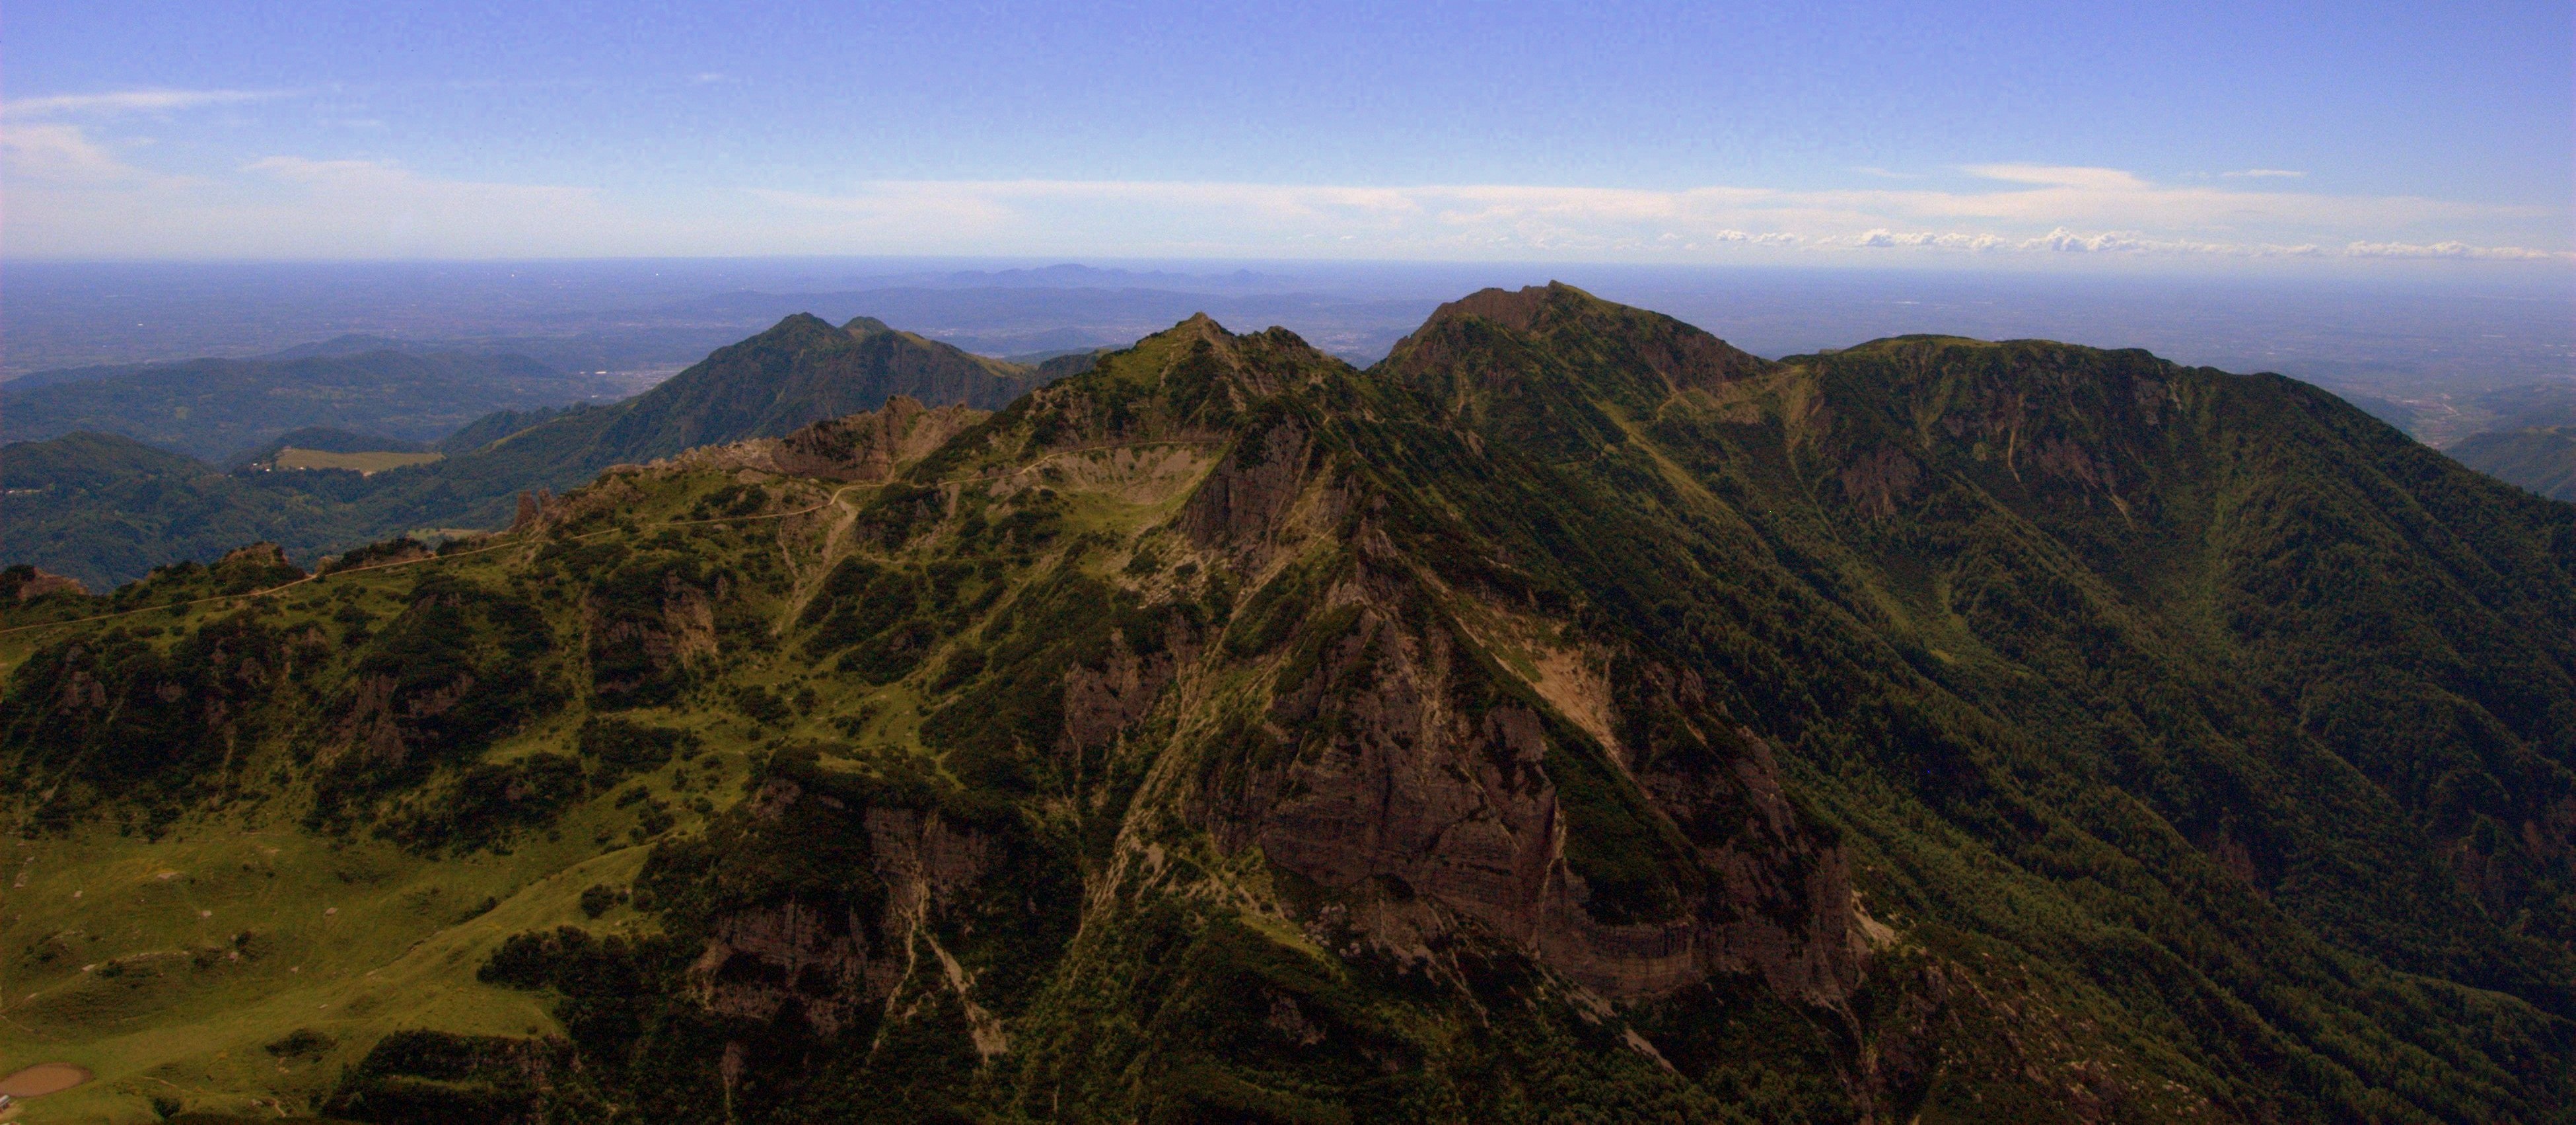
landscape, nature, wilderness, mountain, sky, trail, hill, adventure, mountain range, panorama, italy, terrain, ridge, summit, mountains, plateau, fell, small dolomites, landform, mountain pass, geographical feature, mountainous landforms